Bregenwurst

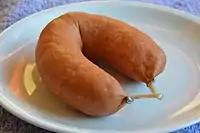
Bregenwurst

Bregenwurst (also Brägenwurst) is a German sausage variety commonly served in parts of Lower Saxony and Saxony-Anhalt.